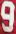
Number: 9